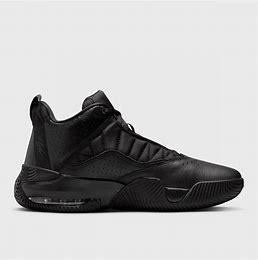
Brand: Jordan
Model: Stay Loyal 3